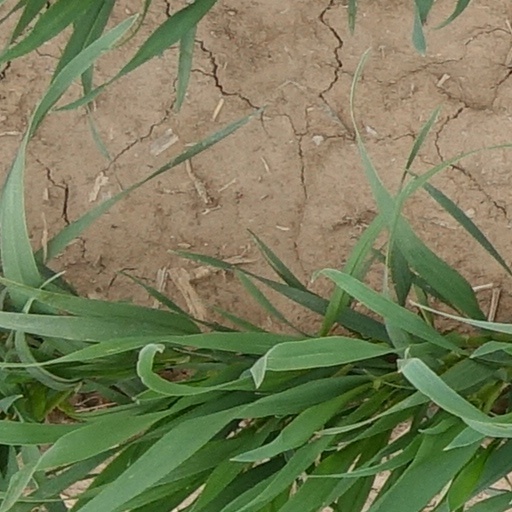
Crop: wheat